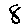
Label: 8